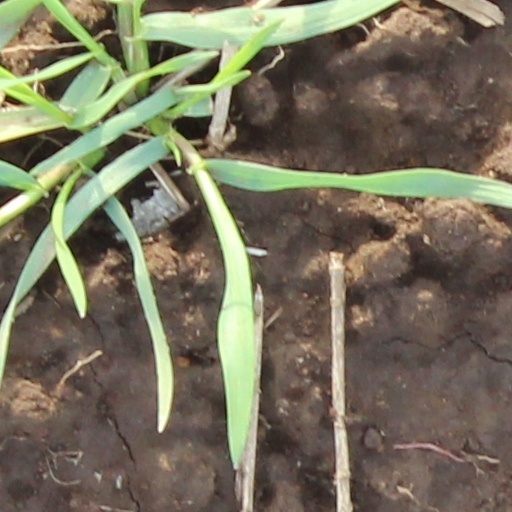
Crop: wheat